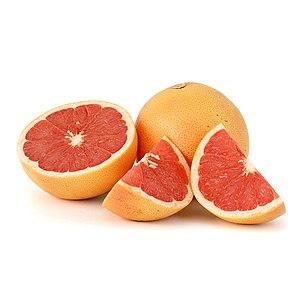
Deux pomélos roses (Citrus ×paradisi), un entier et un coupé en morceaux. Tiếng Việt: Bưởi chùm (Citrus × paradisi) là một loài thuộc chi Cam chanh (Citrus), được trồng nhiều ở vùng cận nhiệt đới. Camera data * Camera: Canon EOS 350D * Lens: EF 50 mm 1:1.8 II * Focal length: 50 mm * Aperture: f/11 * Exposure time: 2 s * Sensivity: ISO 100 * Accessories: Tripod, cable release